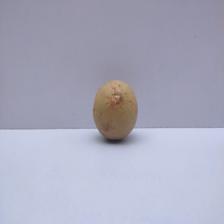
Size: Medium